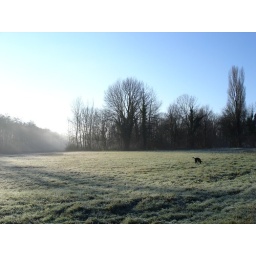
A walk from our house to the Sunday market in Thoiry